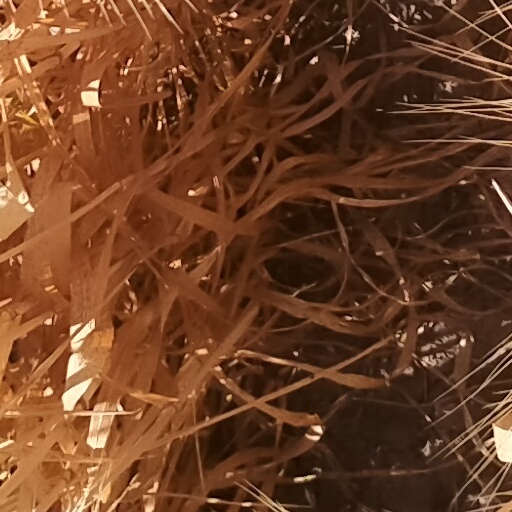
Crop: wheat